Telemark Battalion

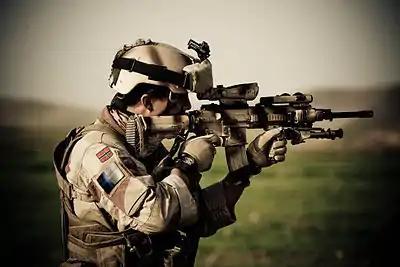
TMBN-soldier in Afghanistan

Since the summer of 2009, there have been several instances of soldiers from the unit spray painting a Punisher skull (in part inspired by the character from comic books and movie – the Punisher) on houses and property belonging to Afghans whom soldiers suspected of having ties to the insurgency. The purported purpose was to "send a message", to leaders of the insurgency, that the Norwegian soldiers would not allow them to continue their offensive.